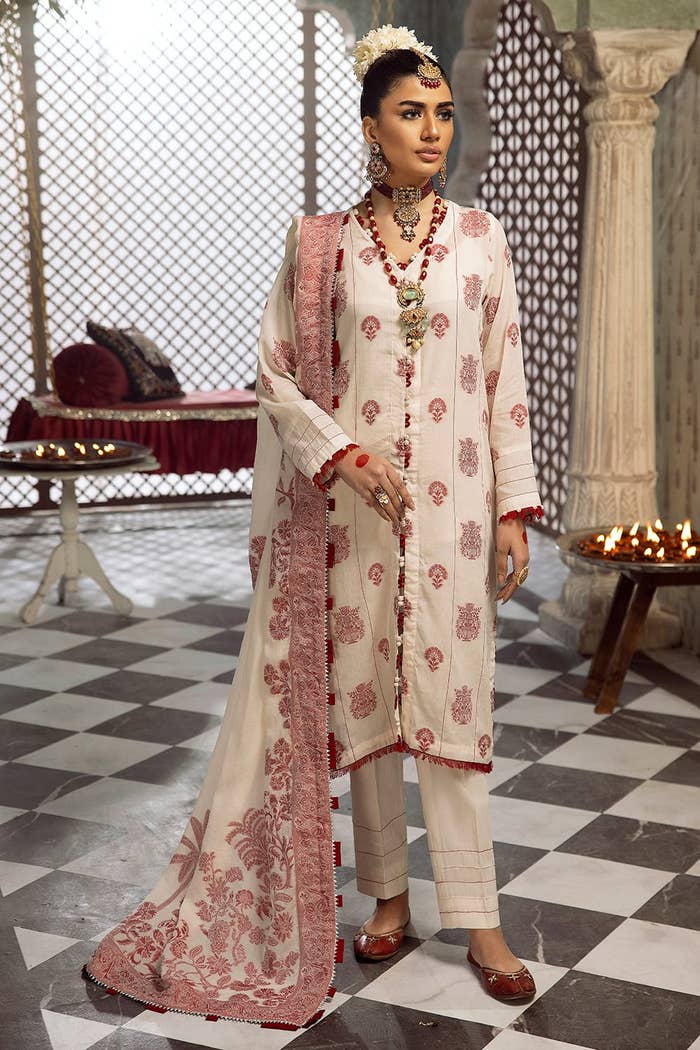
off white kashmiri silk chiff